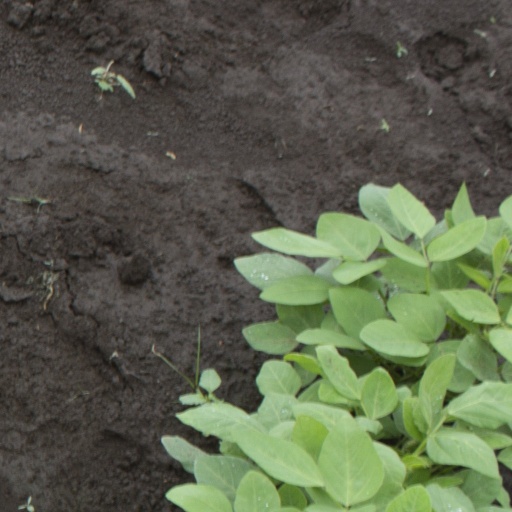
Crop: soybean